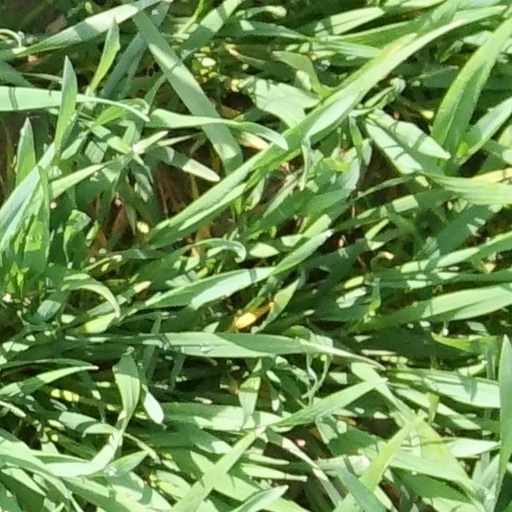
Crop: wheat